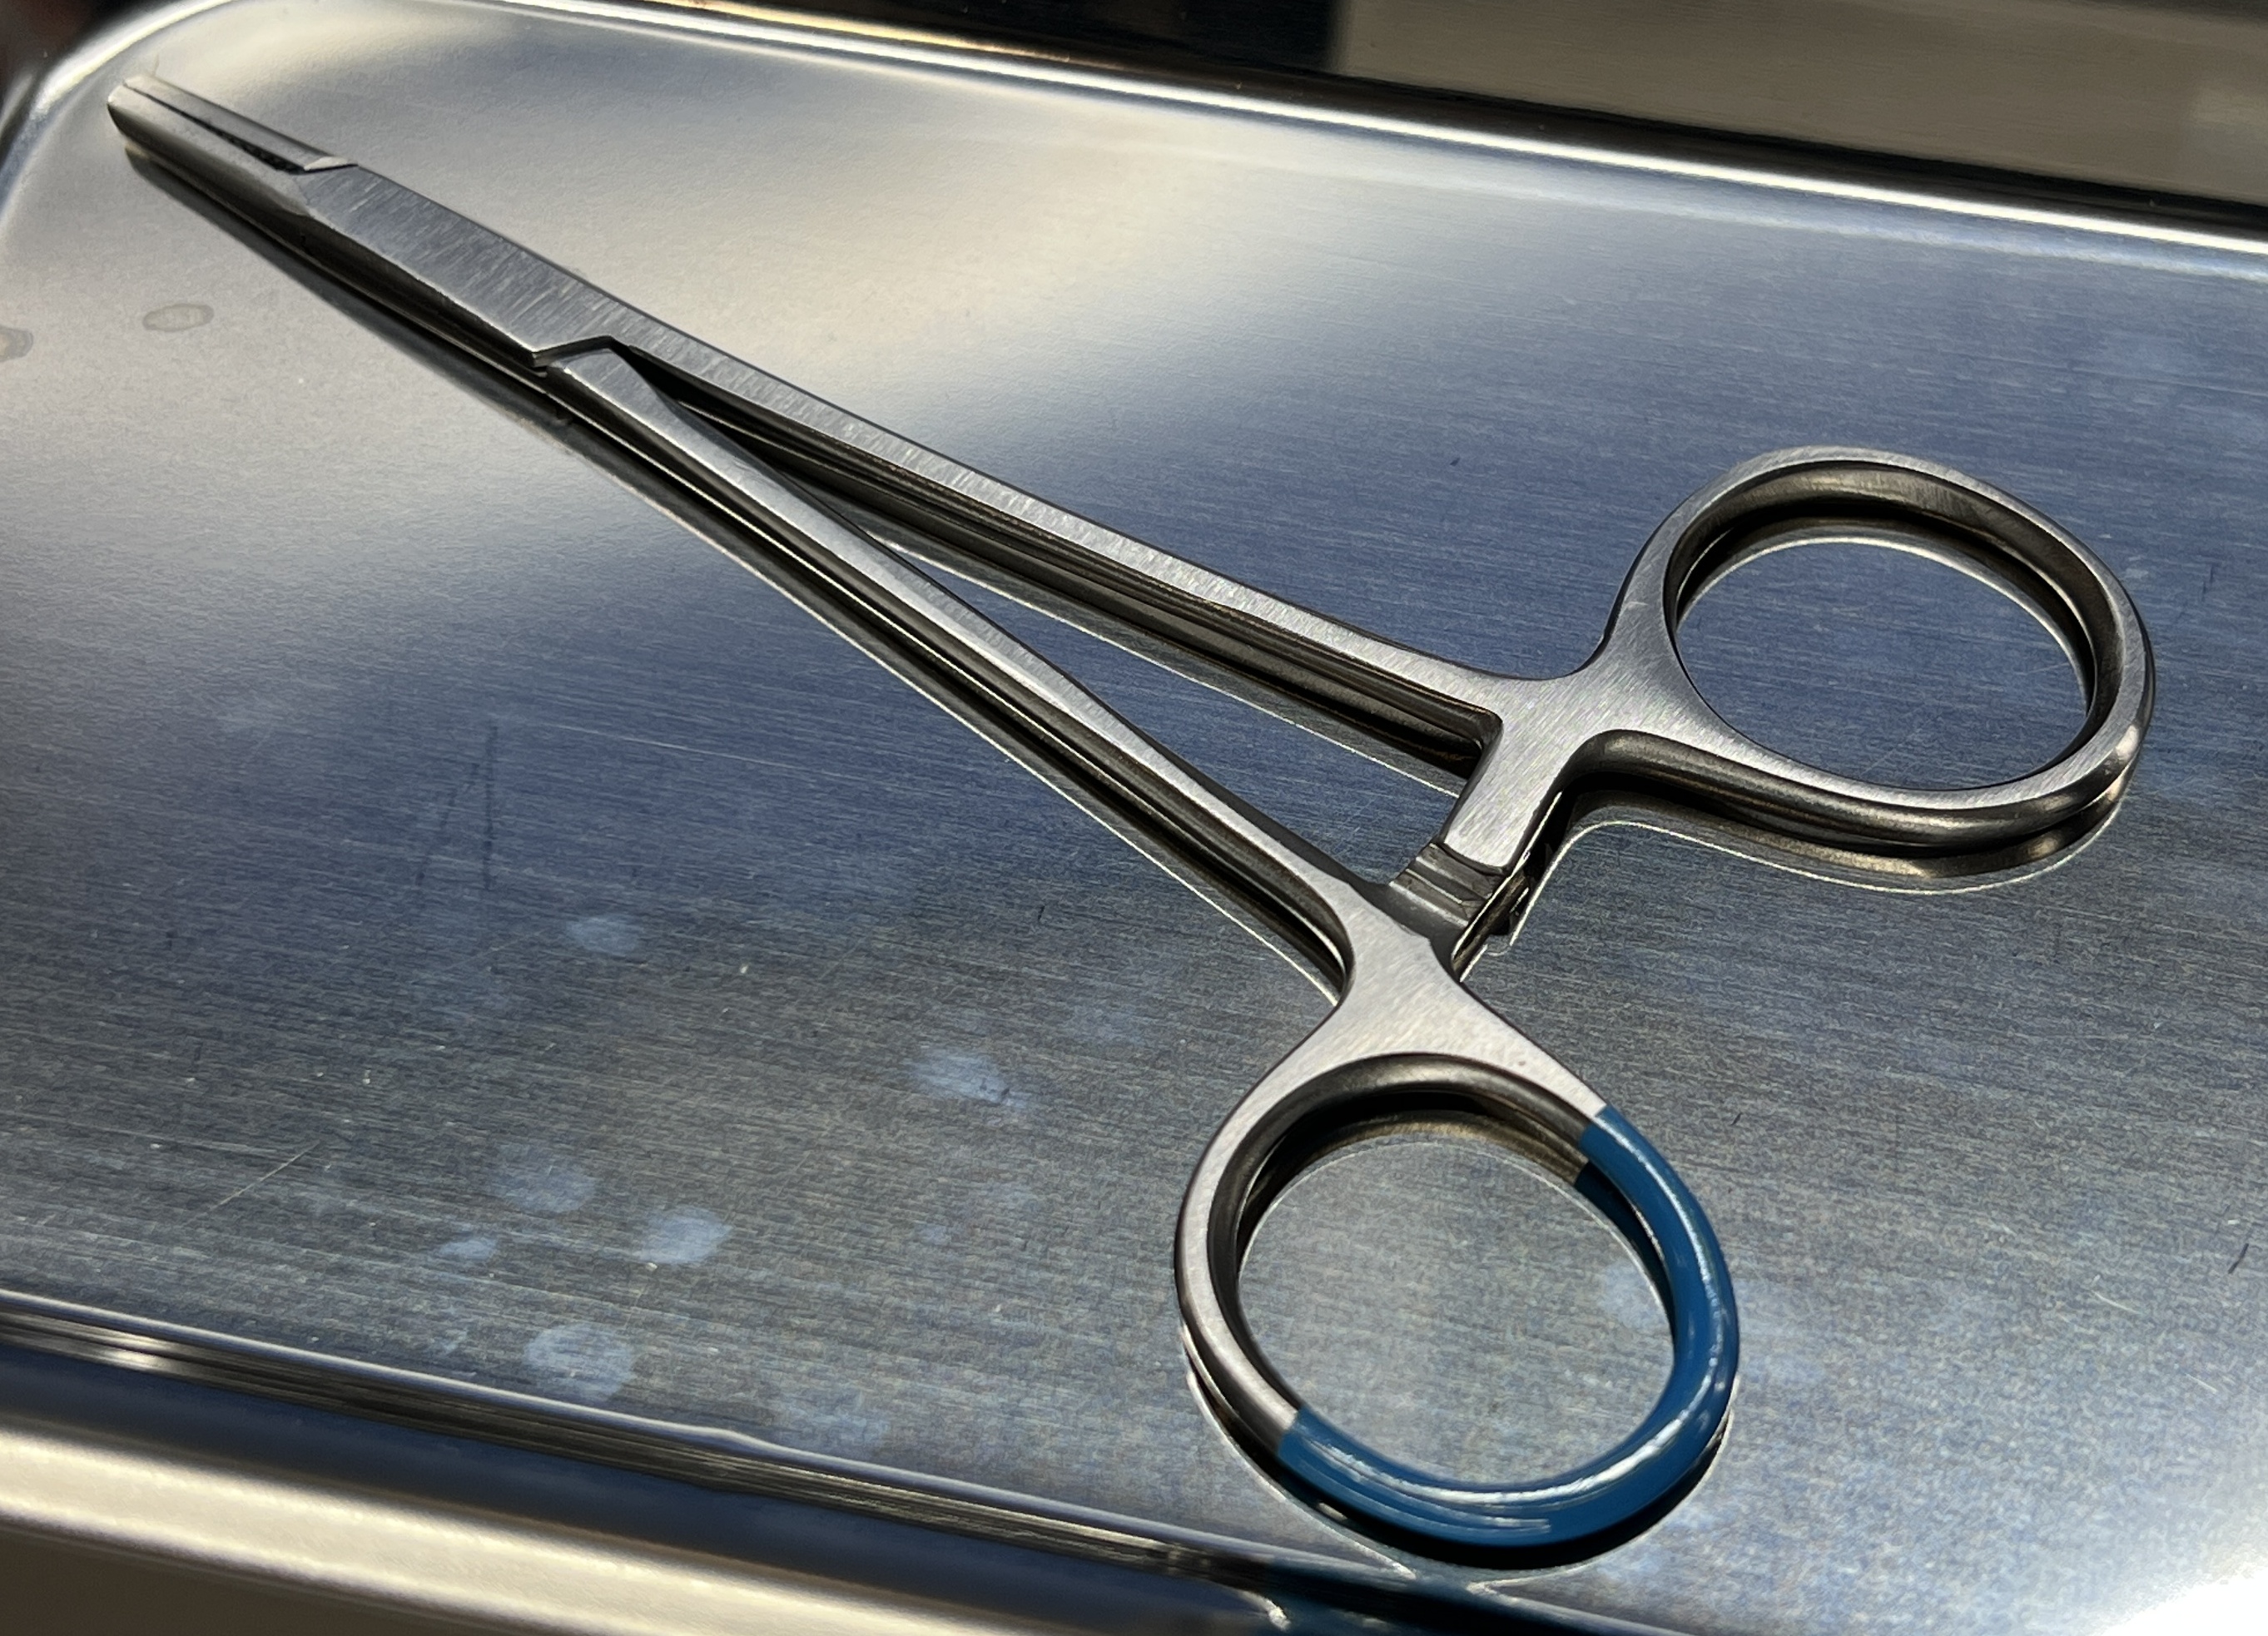
Hinged instrument state: closed